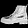
Label: Ankle boot